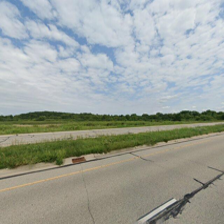
Label: streetView